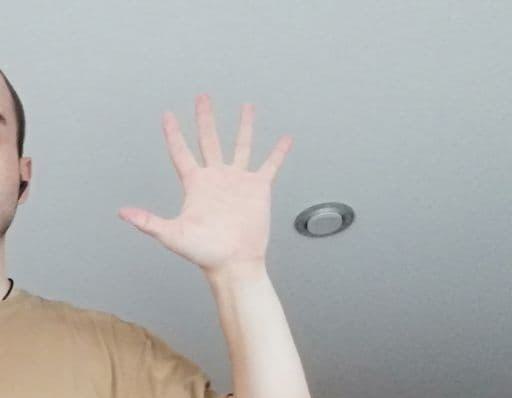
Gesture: palm